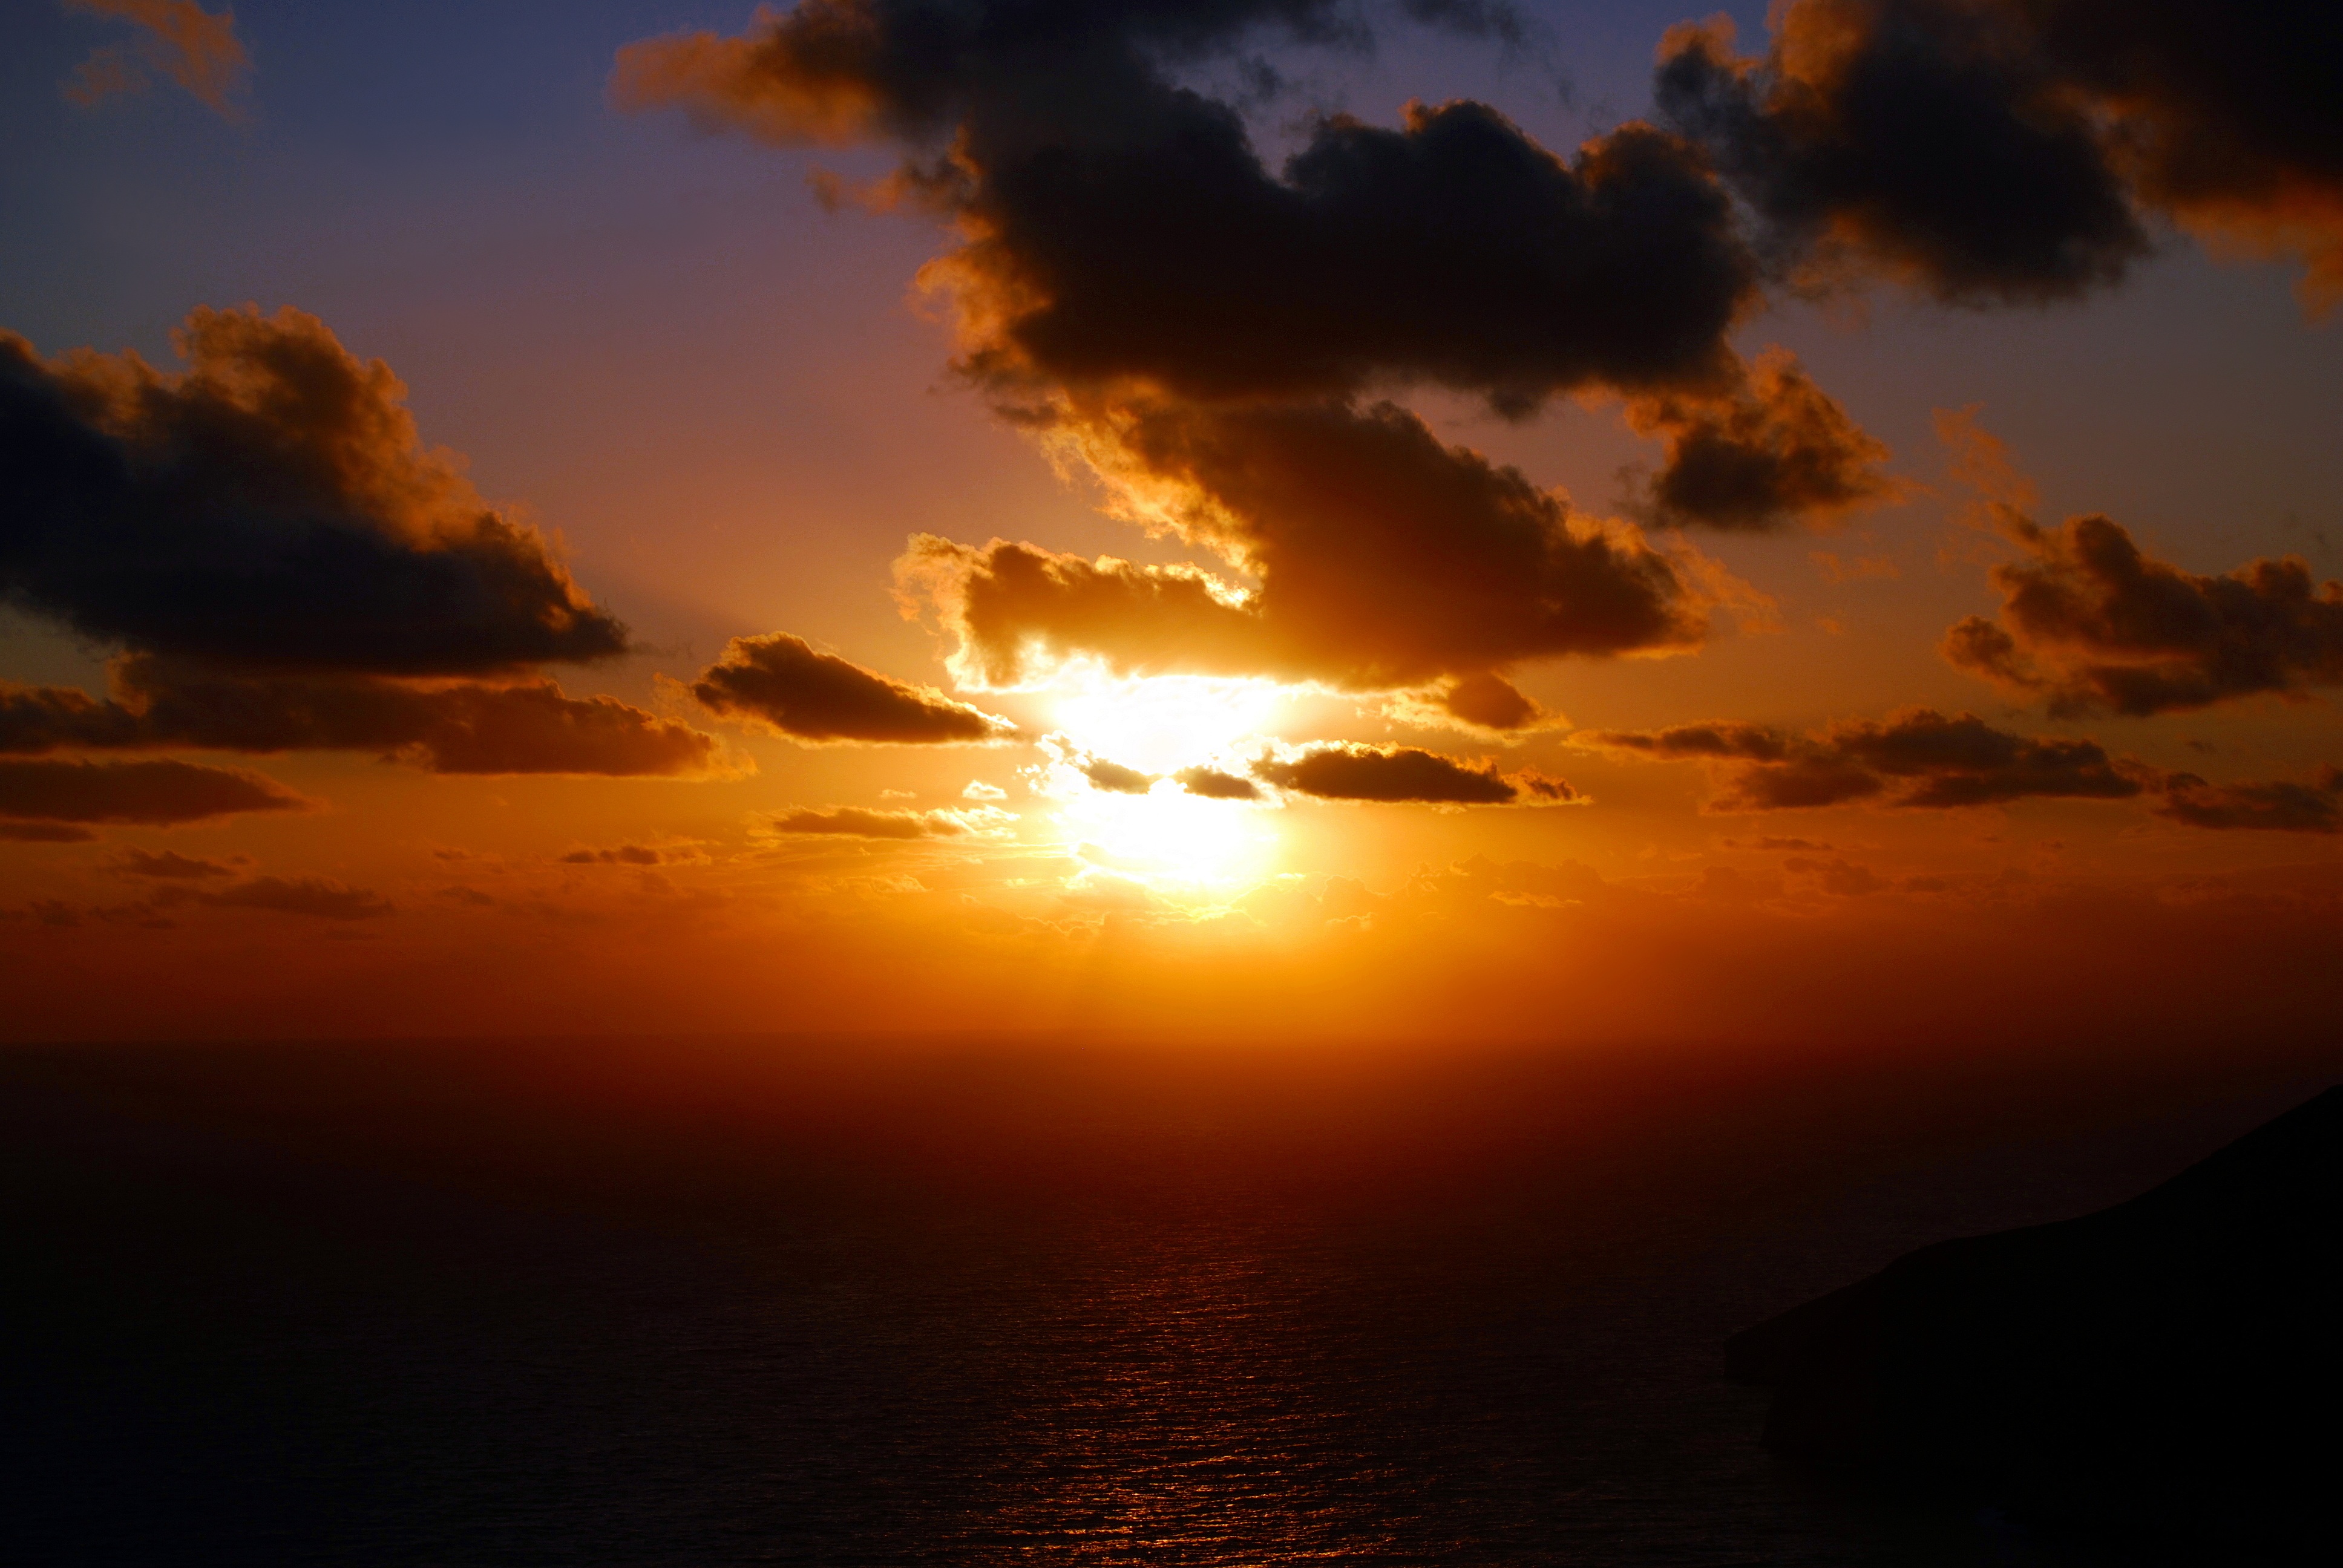
landscape, sea, coast, water, ocean, horizon, cloud, sky, sun, sunrise, sunset, sunlight, morning, view, moody, dawn, atmosphere, dusk, evening, pattern, reflection, red, desktop, brown, glow, yellow, clouds, colors, background, design, wallpaper, wallpapers, colored, the sun, graphics, afterglow, the background, the rays, invoice, warm colors, the colour of the, red sky at morning, view postcard